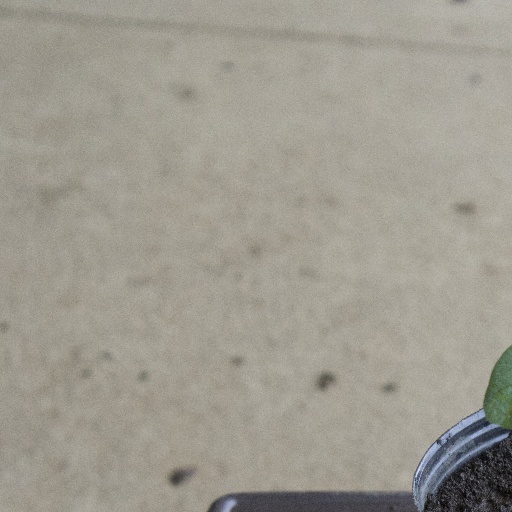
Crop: soybean